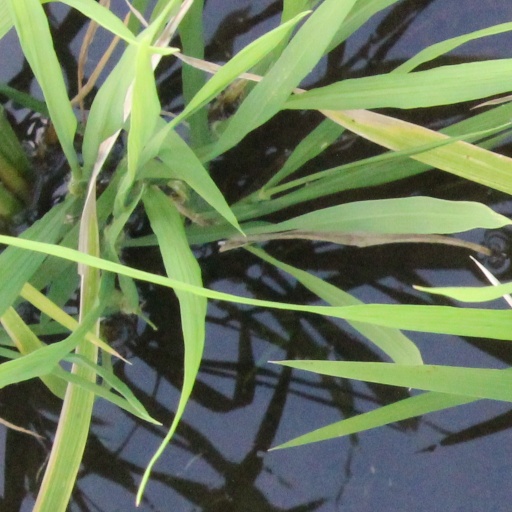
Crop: rice